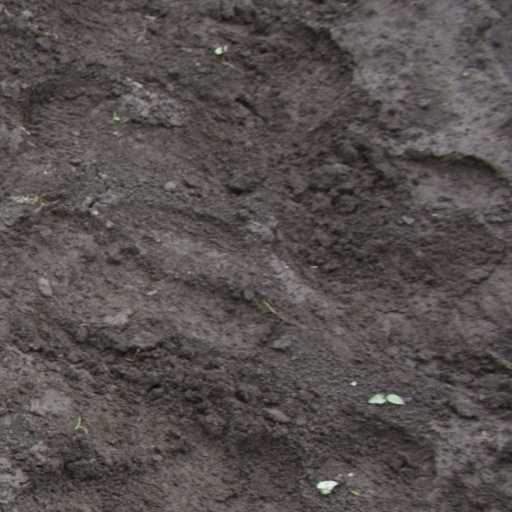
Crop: soybean